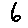
Label: 6